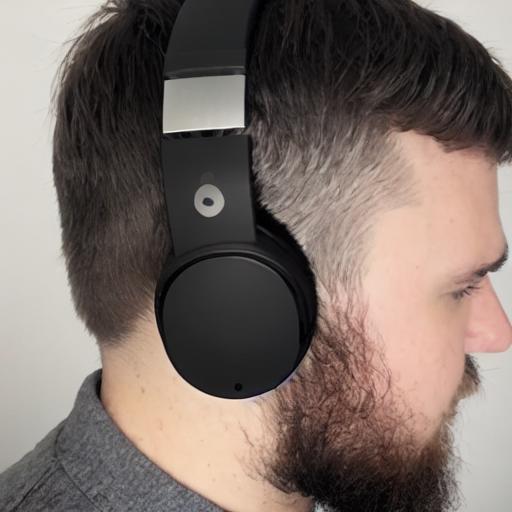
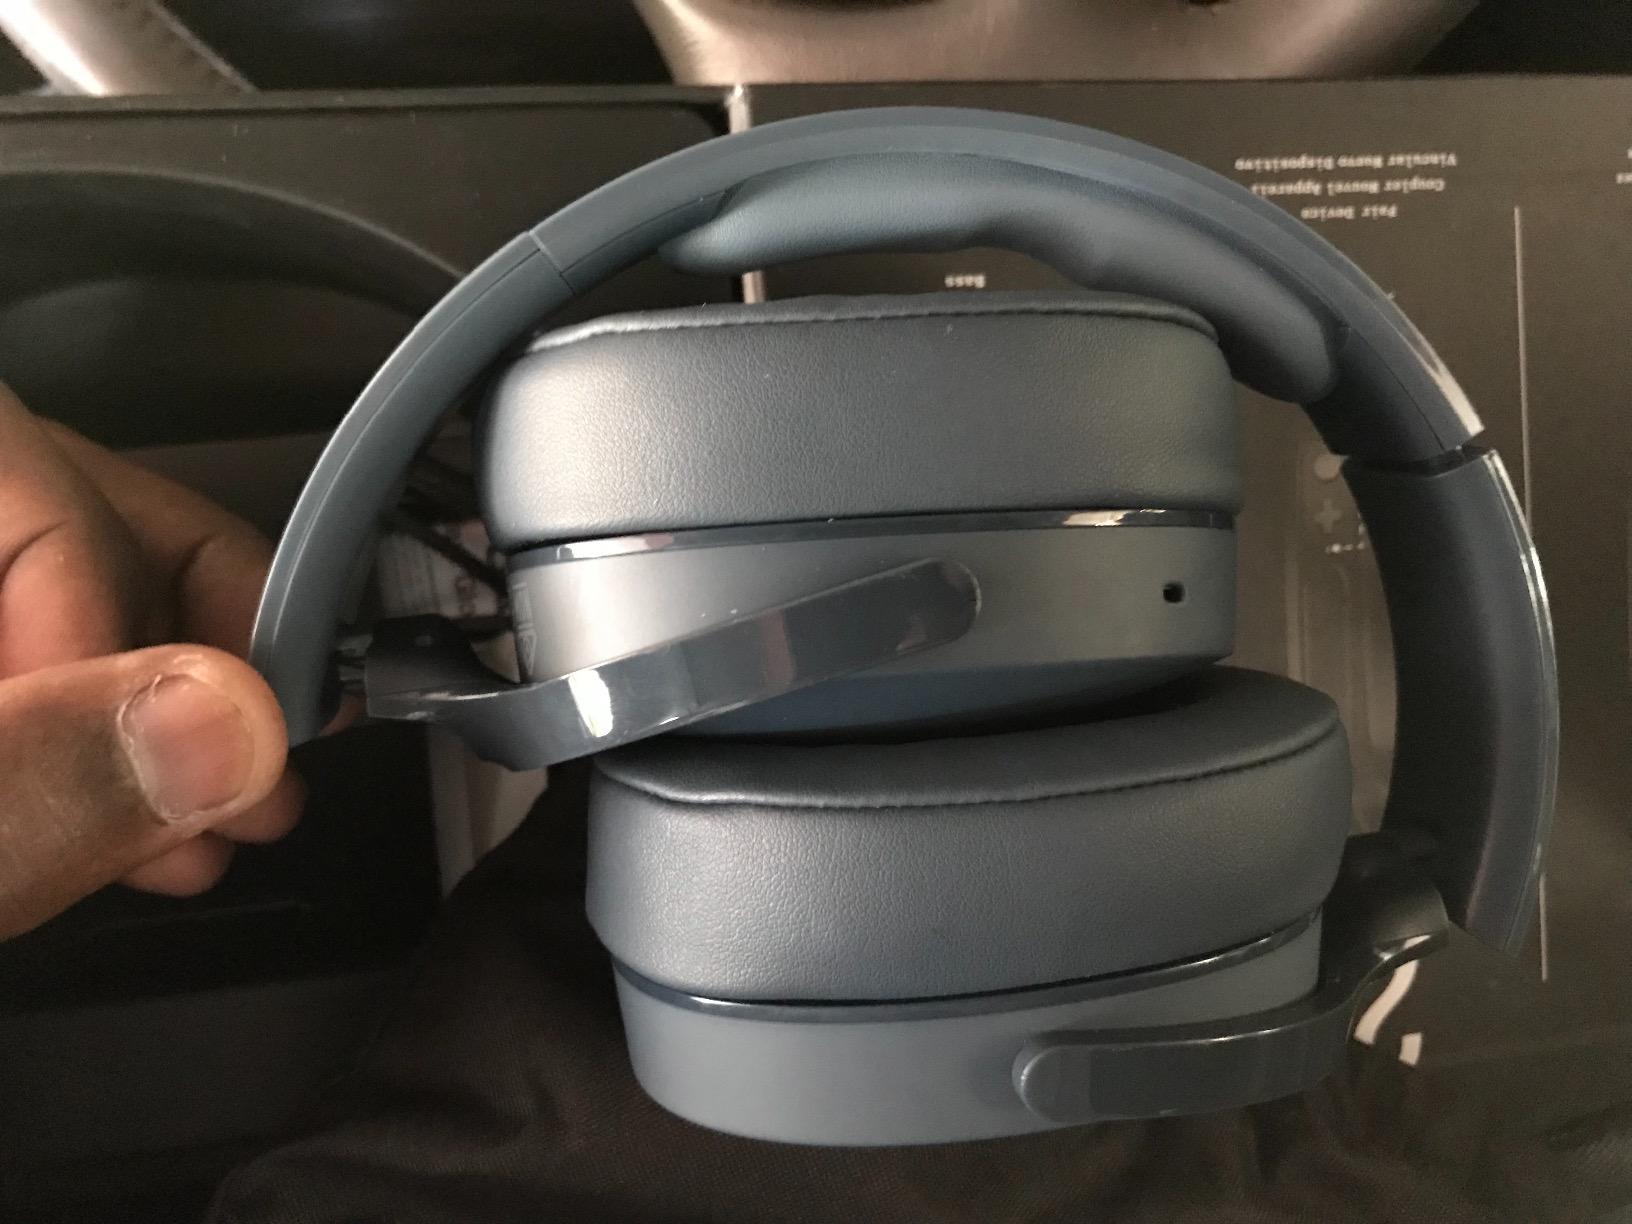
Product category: headphones
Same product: no